Weeks Stack

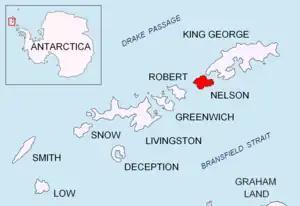
Location of Nelson Island in the South Shetland Islands.

Weeks Stack is a sea stack lying off the north tip of Nelson Island in the northern approach to Fildes Strait, in the South Shetland Islands. Situated 635 m north-northeast of Cariz (Agrelo) Point. Named by the United Kingdom Antarctic Place-Names Committee (UK-APC) in 1961 for Captain Weeks, Master of the British sealing vessel "Horatio" from London, who visited the South Shetland Islands in 1820–21.